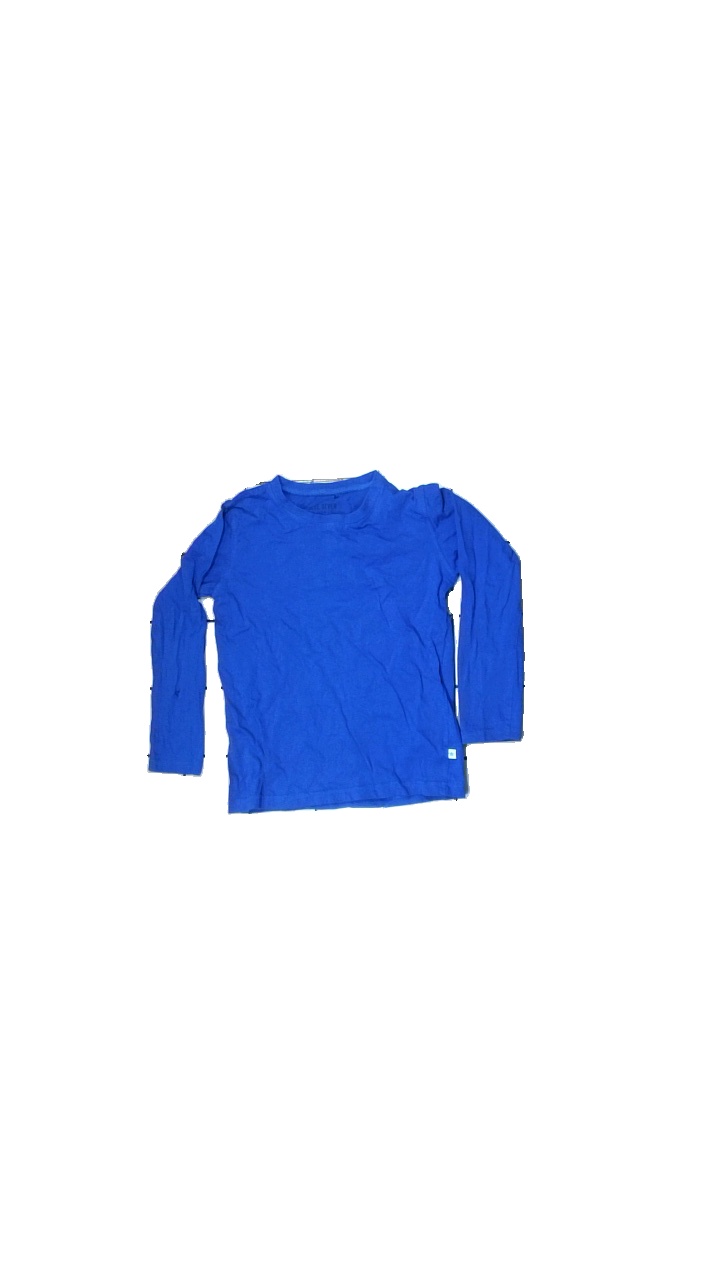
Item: T-shirt (Children)
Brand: Blue Seven
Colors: Blue
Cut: C-collar
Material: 100% cotton
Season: All
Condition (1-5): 3
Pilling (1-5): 5
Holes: Minor
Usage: Export
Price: <50